Hideo Ōnishi

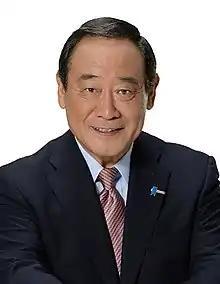
Official portrait, 2017

is a former Japanese politician and member of the House of Representatives, who represented Tokyo 16th district from 2012 to 2024. He is a member of the Liberal Democratic Party.